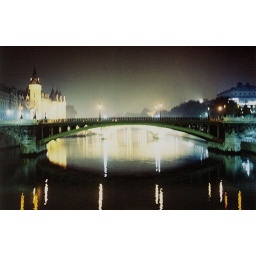
The river Seine, taken without a tripod while atop a bridge abbutment in 1972.